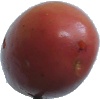
Label: Potato Red Washed 1